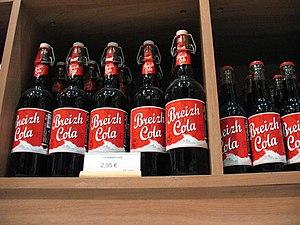
Le Breizh Cola est une boisson gazeuse, un altercola breton commercialisé dès 2002 par la brasserie Lancelot et distribué via sa filiale Phare Ouest, dont le siège social de la brasserie se situe au Roc-Saint-André dans le Morbihan.
La Bretagne /bʁətaɲ/ est une entité géographique et culturelle, et une des nations dites celtiques. Elle occupe une péninsule, à l'extrémité ouest de la France, située entre la Manche au nord, la mer Celtique et la mer d'Iroise à l'ouest et le golfe de Gascogne au sud.